Genshiken

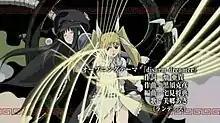
Ogiue and Ohno cosplaying Pretty Menma and Cutie Tonko, main heroines of "Ramen Angel Pretty Menma"

Another fictitious series created for the series is "Ramen Angel Pretty Menma", a generic adult visual novel. Mentioned in passing as Sasahara's first such game in the manga, it is given much greater emphasis in the second TV series. The plot revolves around Kaoru Torigara, the only son of a ramen shop owner, who is going to renovate his inherited ramen shop. He discovers that his shop has a guardian angel named Pretty Menma. Pretty Menma tells Kaoru that his dead father's intention is making him succeed in the "Food King Wars", a battle of restaurants around the world that is held every 4 years. Kaoru and Menma must help each other to go through the struggles of the "Food King Wars". In the anime, there is also "Ramen Angel Pretty Menma 2", which continues from the first version. Additionally, the third version of the opening sequence (that uses the same song, but adds scenes and edits existing ones) shows Ogiue cosplaying Pretty Menma, Ohno cosplaying Cutie Tonko (another heroine in this series who represents "tonkotsu", a form of ramen broth), and Kasukabe cosplaying Menma's mother. This series is also spun off into its own Internet radio show, manga (serialized in "Monthly Comic Alive") and a drama CD.